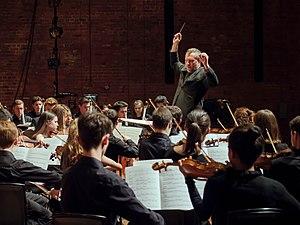
Thomas Adès est un compositeur britannique né le 1ᵉʳ mars 1971 à Londres.